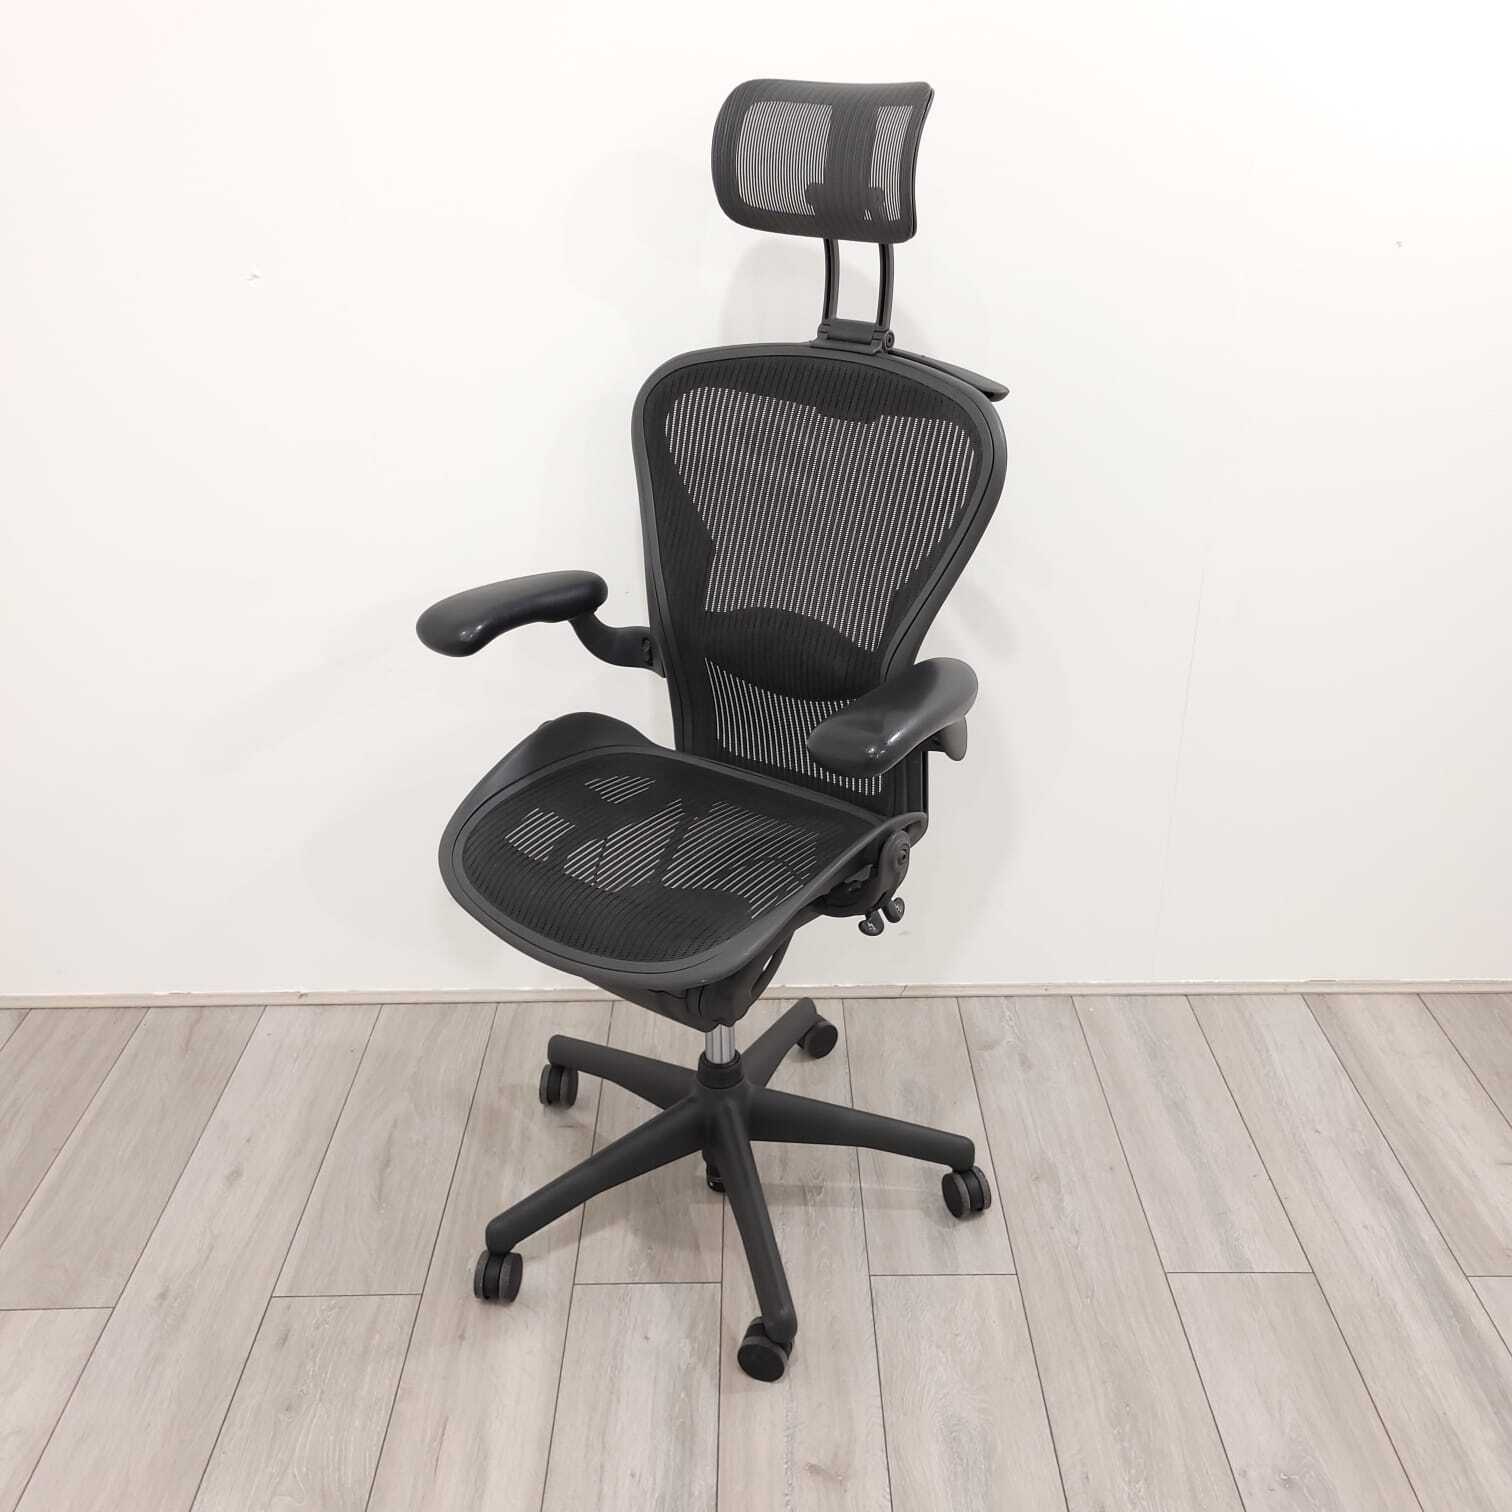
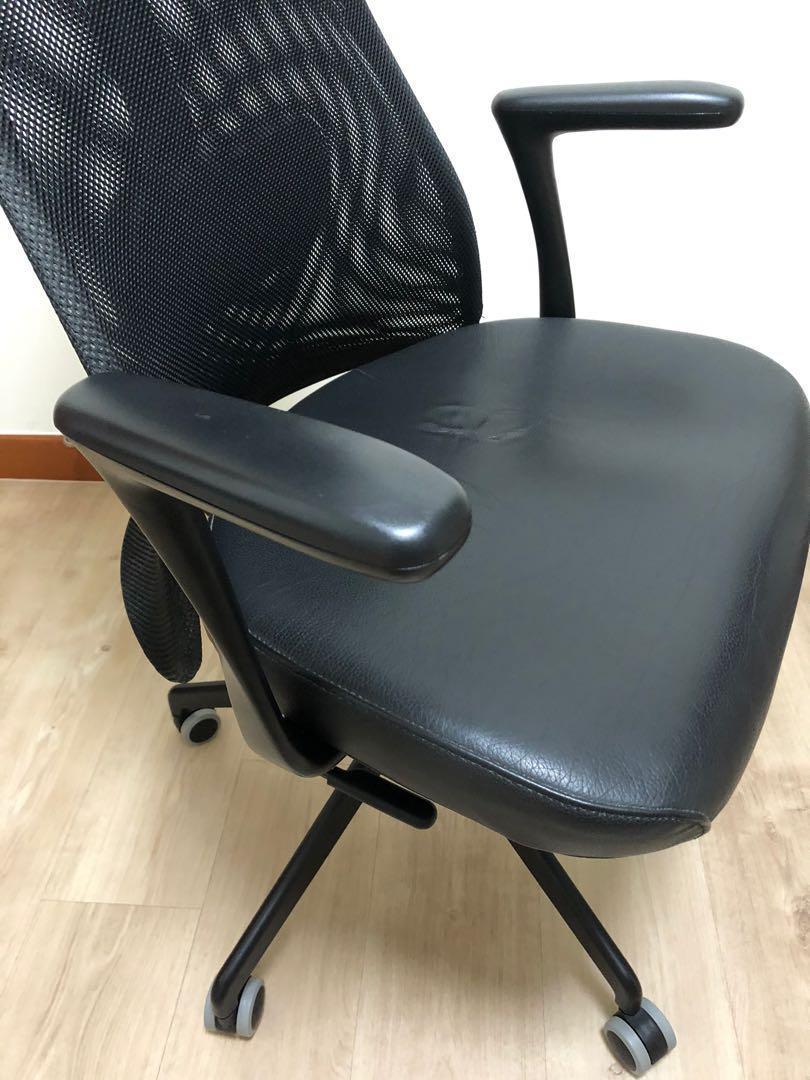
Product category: items_chair
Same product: no